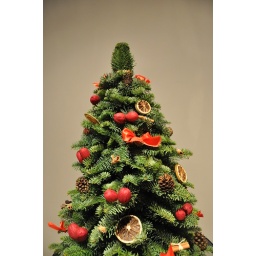
Xmas tree in da house